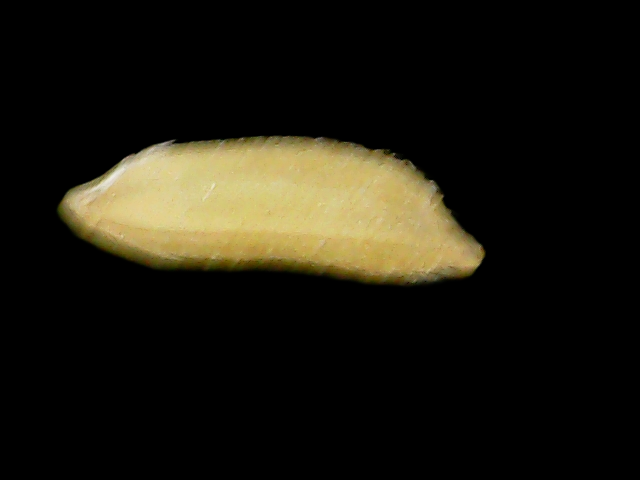
Rice variety: Binadhan17